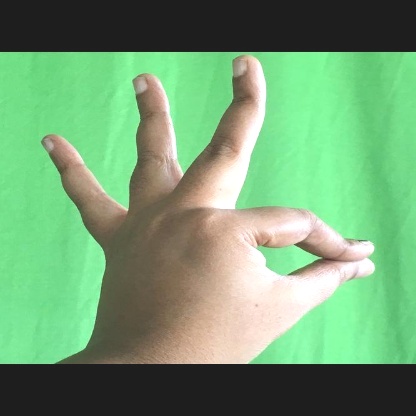
Mudra: Hamsasyam